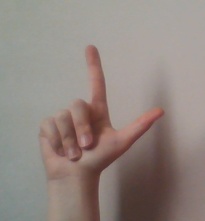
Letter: laam